Herman Braun-Vega

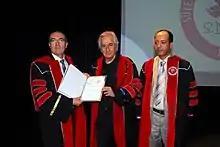
Herman Braun-Vega receiving his honorary doctoral degree from the Süleyman Demirel University in Isparta, Turkey.

His study of Cézanne results in a large triptych, which again can be read as a comic strip. In this triptych, Braun draws a connection between the apple of Adam and Eve and the apples of Cézanne’s still lifes, placing the latter in a role of «Father Creator», making a parallel between creation in the biblical sense and artistic creation. Each panel of the triptych represents the same interior at different stages of the narrative. Hanging on the wall is reproduced a still life with apples by Cézanne. The window reveals a landscape of the Sainte-Victoire mountain, another work by Cézanne. These two works will undergo transformations from one panel to another, thus reinforcing the narrative effect of the whole. Braun had already put a painting within a painting in his diptych "Picasso in Mougin". What is new here is the use of a window to reveal a landscape, another way of inserting a painting within the painting. This is something that he will use a lot when he becomes Braun-Vega and which is undoubtedly related to the choice of the title "Windows of art, soul and life" by curator Christian Noorbeergen for the last exhibition organized during the artist's lifetime at the UNESCO Headquarters in Paris in 2018.